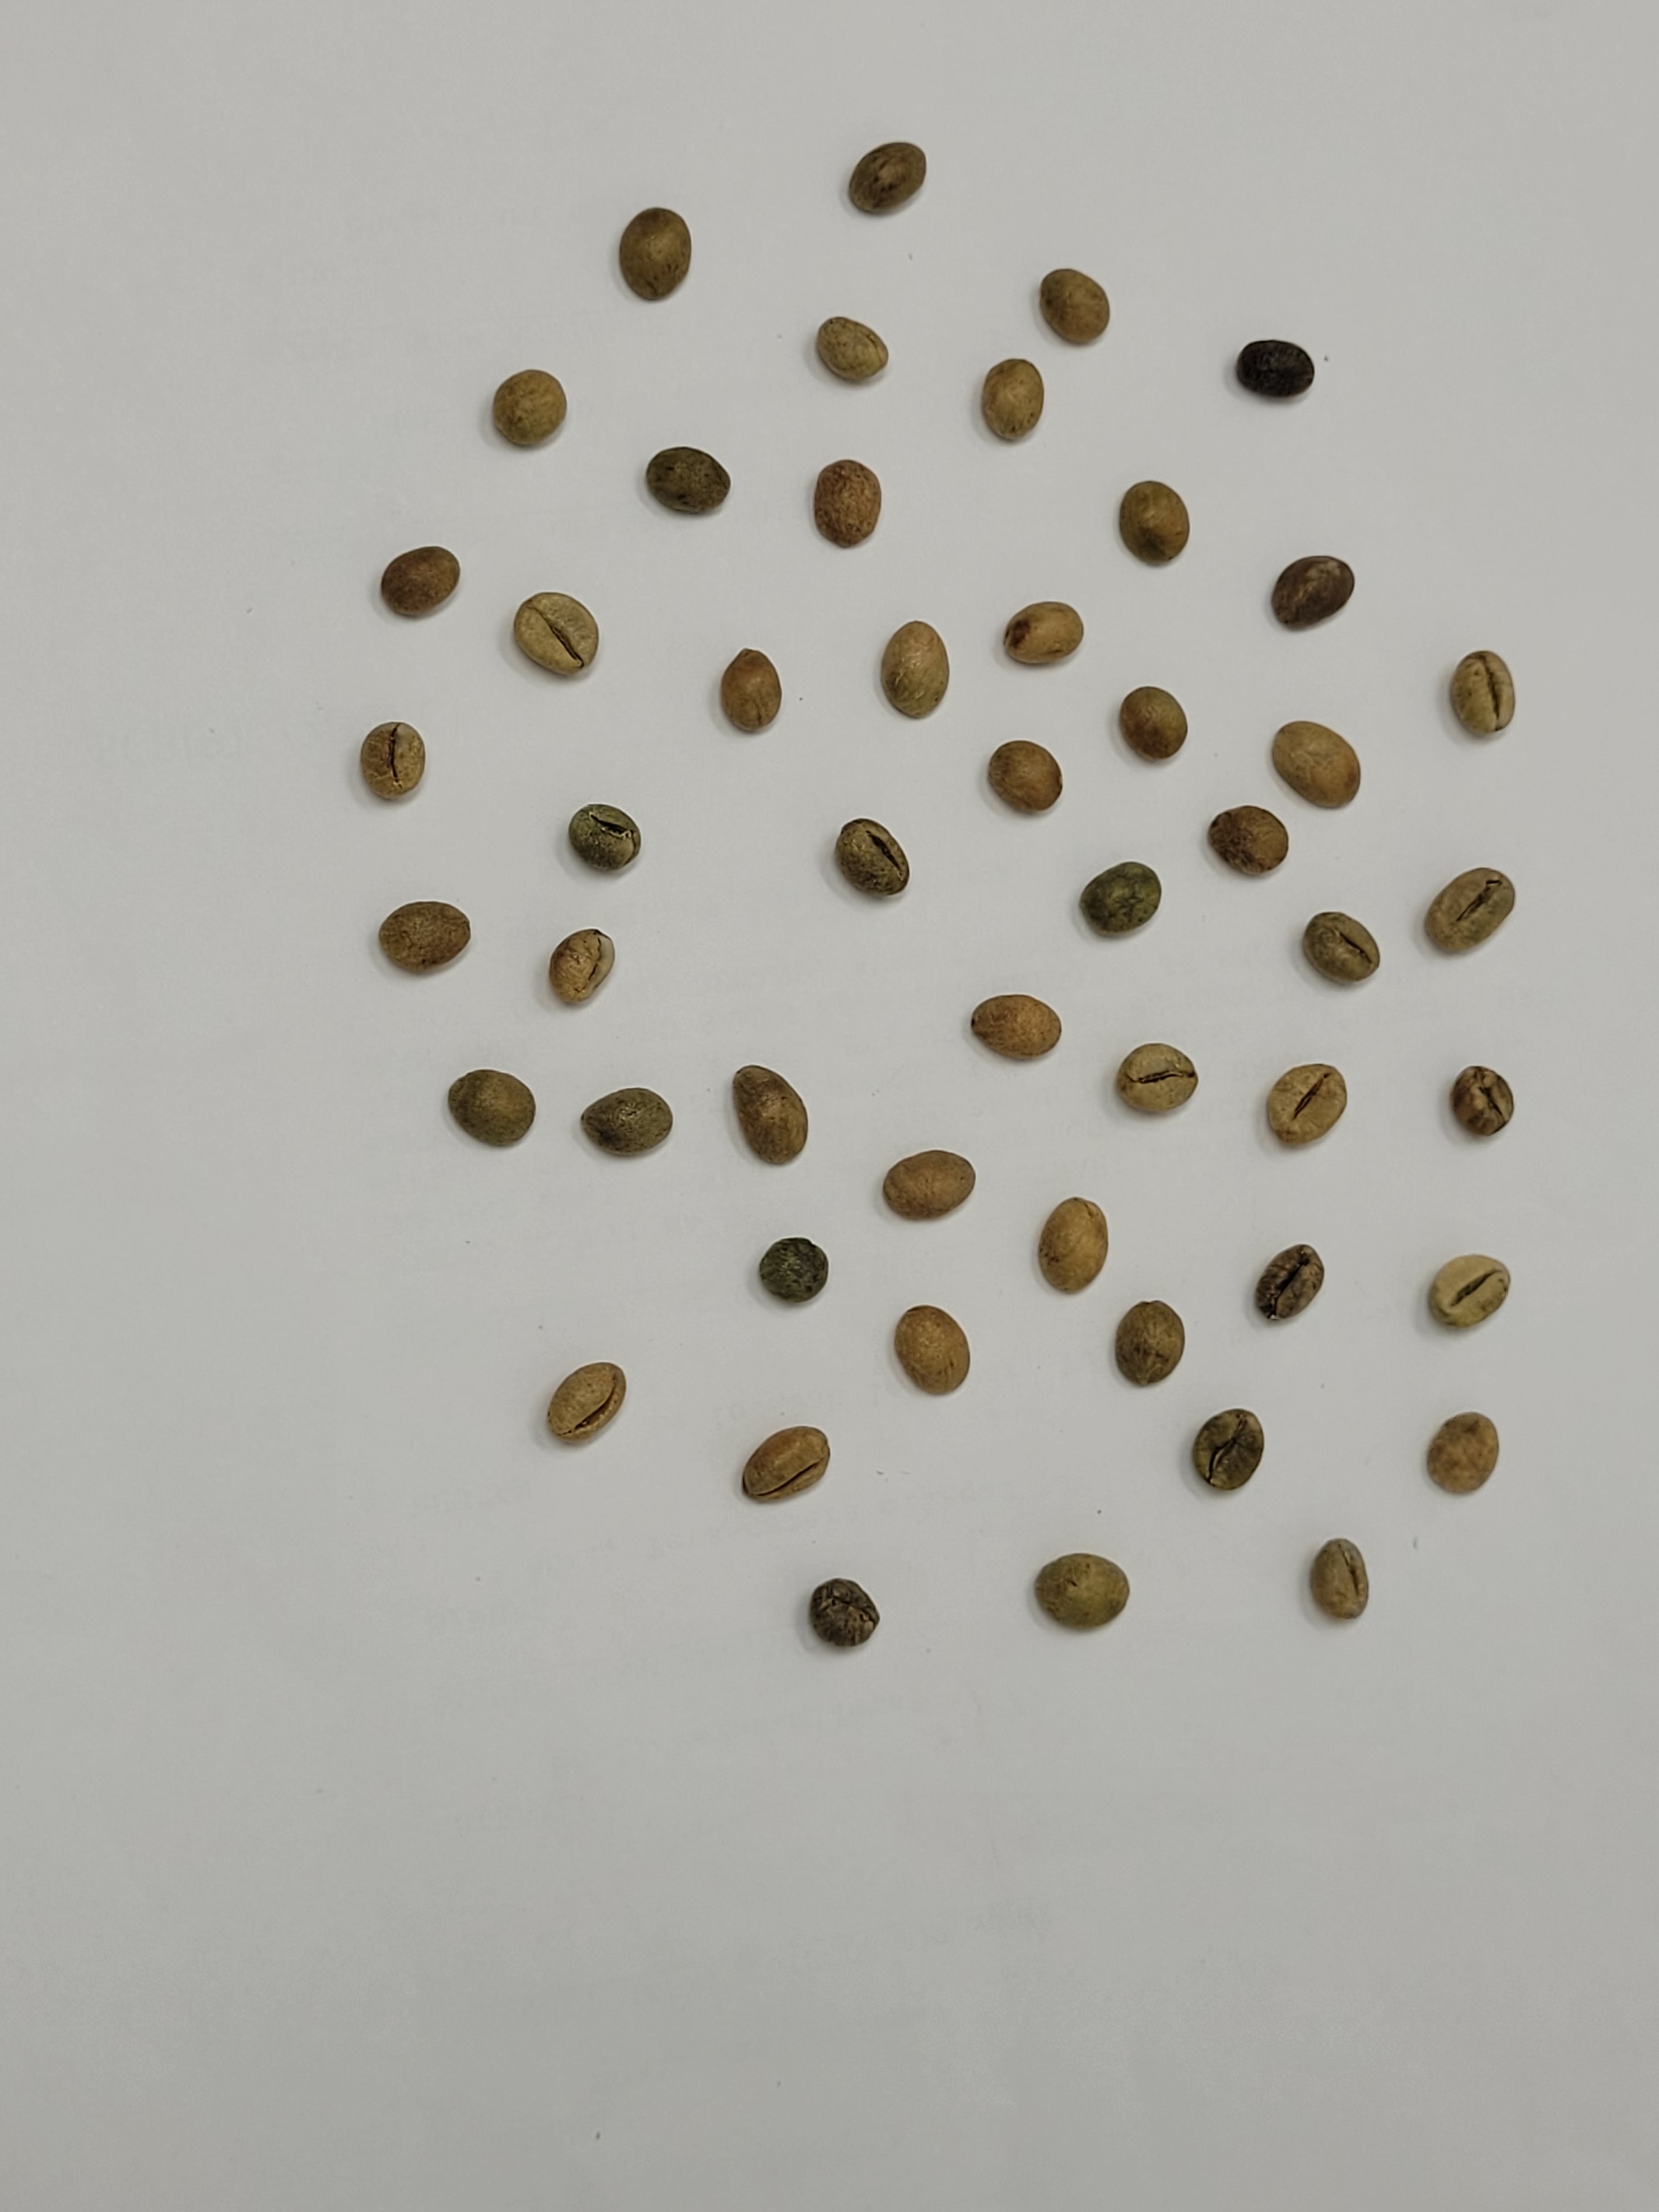
Coffee bean quality grade: PB-II